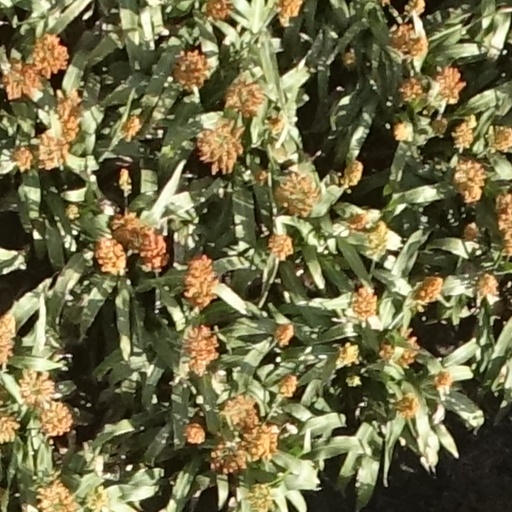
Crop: sorghum